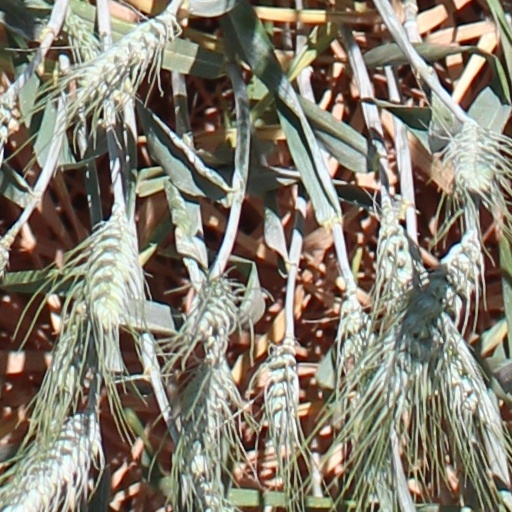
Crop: wheat